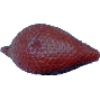
Label: salak